Vober Hat

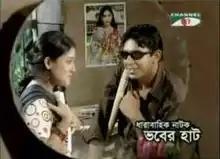

Vober Hat is a Bangladeshi drama television series written by Masum Reza and directed by Salauddin Lavlu. It has 106 episodes which ran on Channel i from 2006-2007. It has a rural setting, depicting colourful lifestyles of a rural village. This drama stars Humayun Faridi, ATM Shamsuzzaman, Wahida Mollick Jolly, Chanchal Chowdhury, Salauddin Lavlu, Fazlur Rahman Babu, Mosharraf Karim, Tania, Diti and Bonna Mirza.